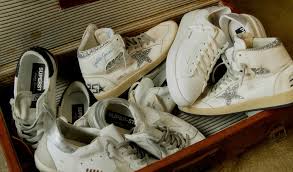
Label: Sneaker